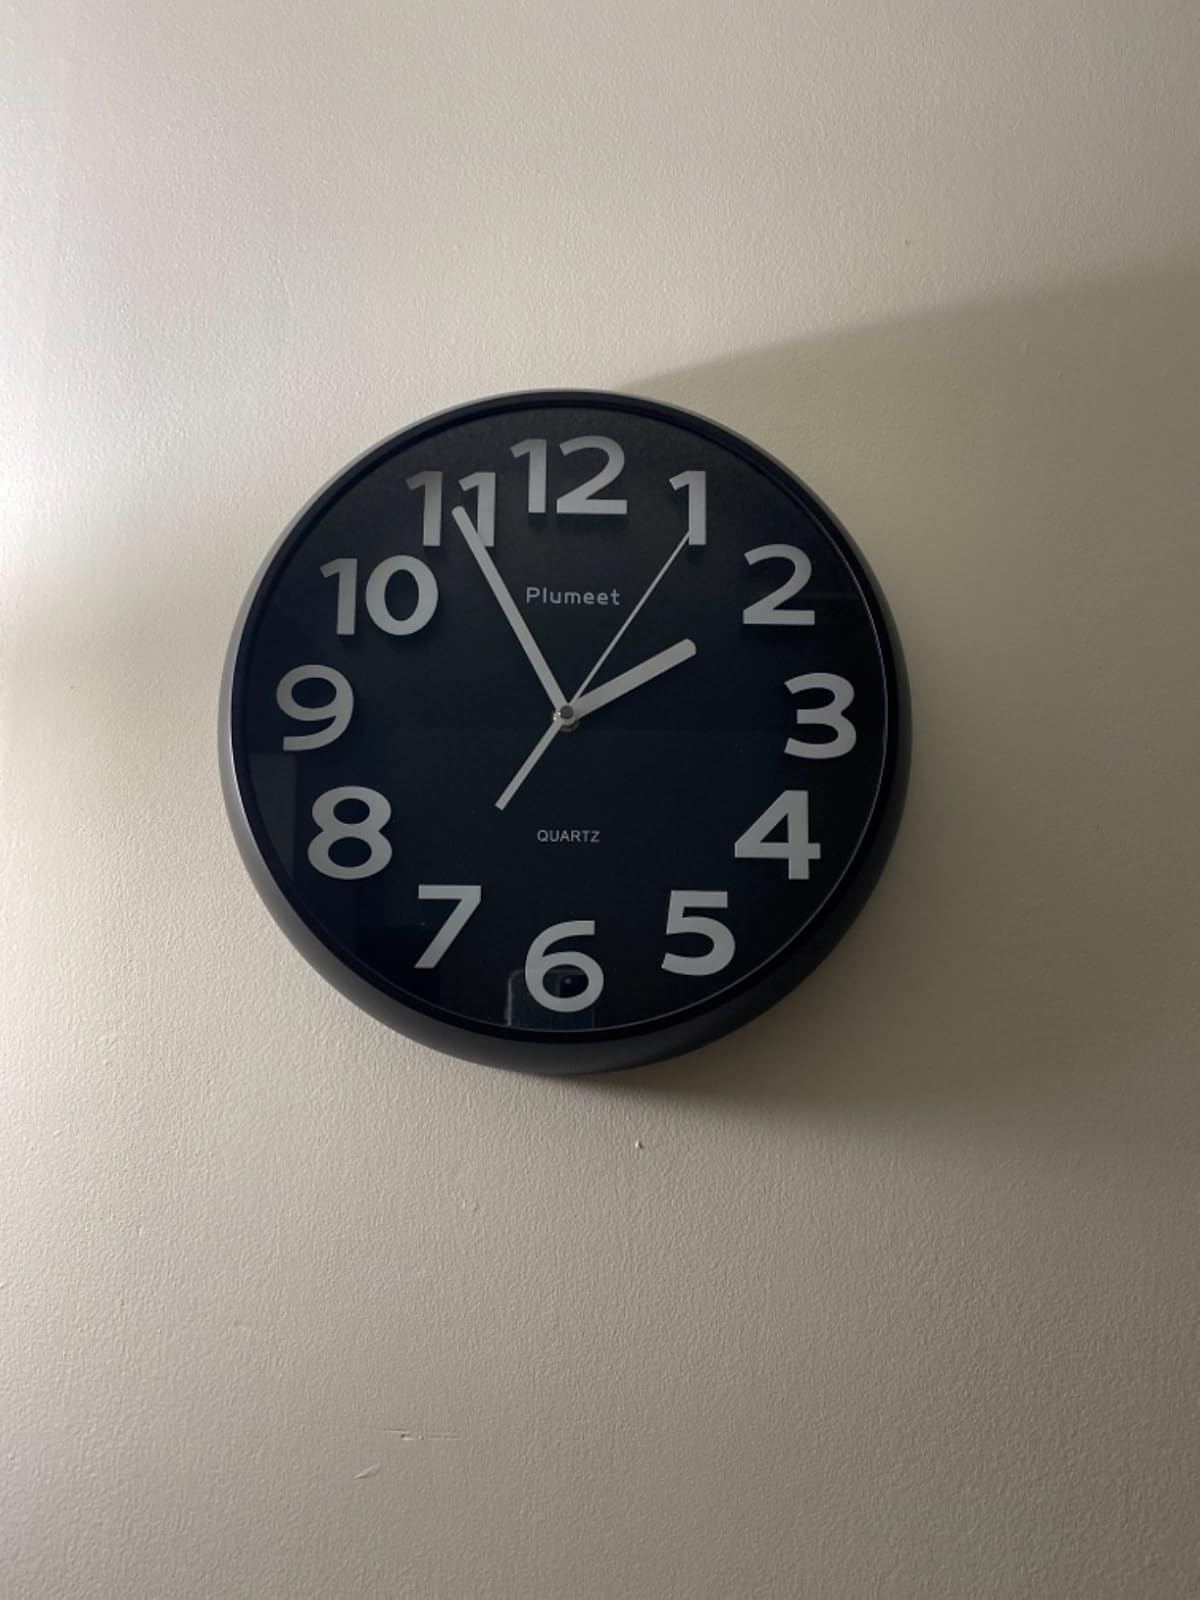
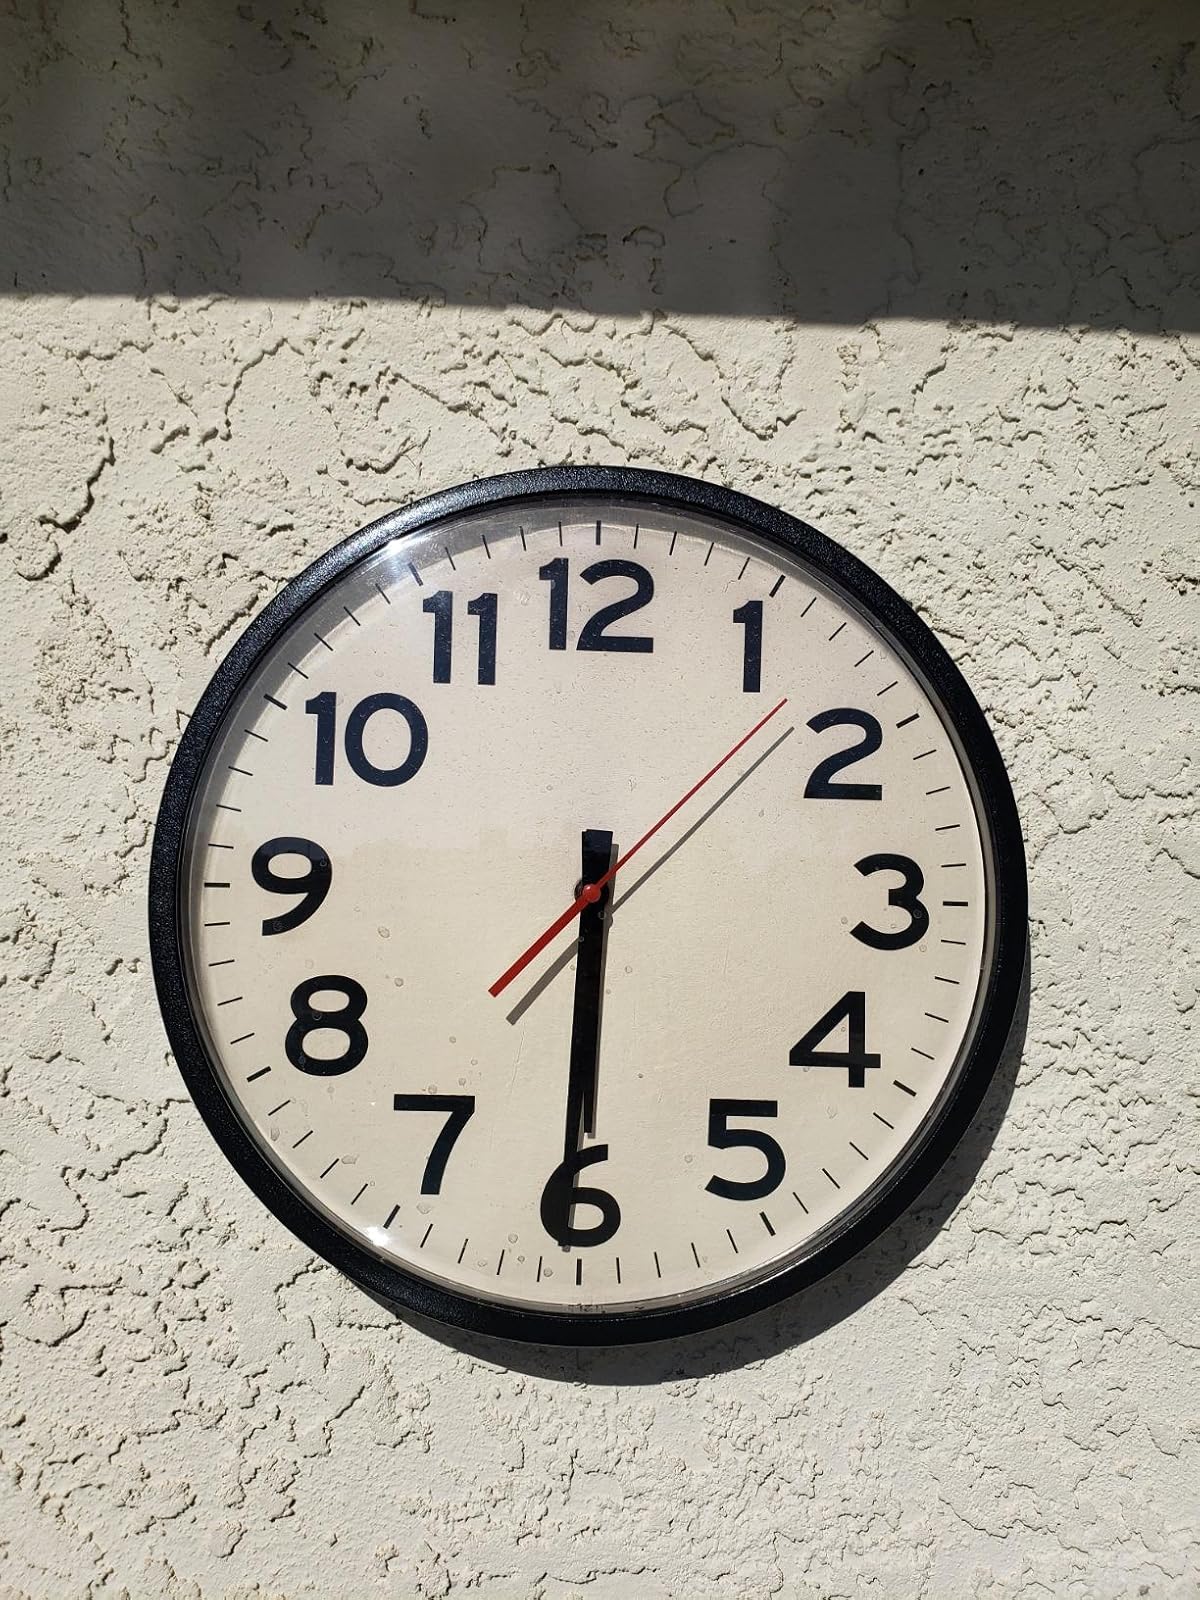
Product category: clock
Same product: no